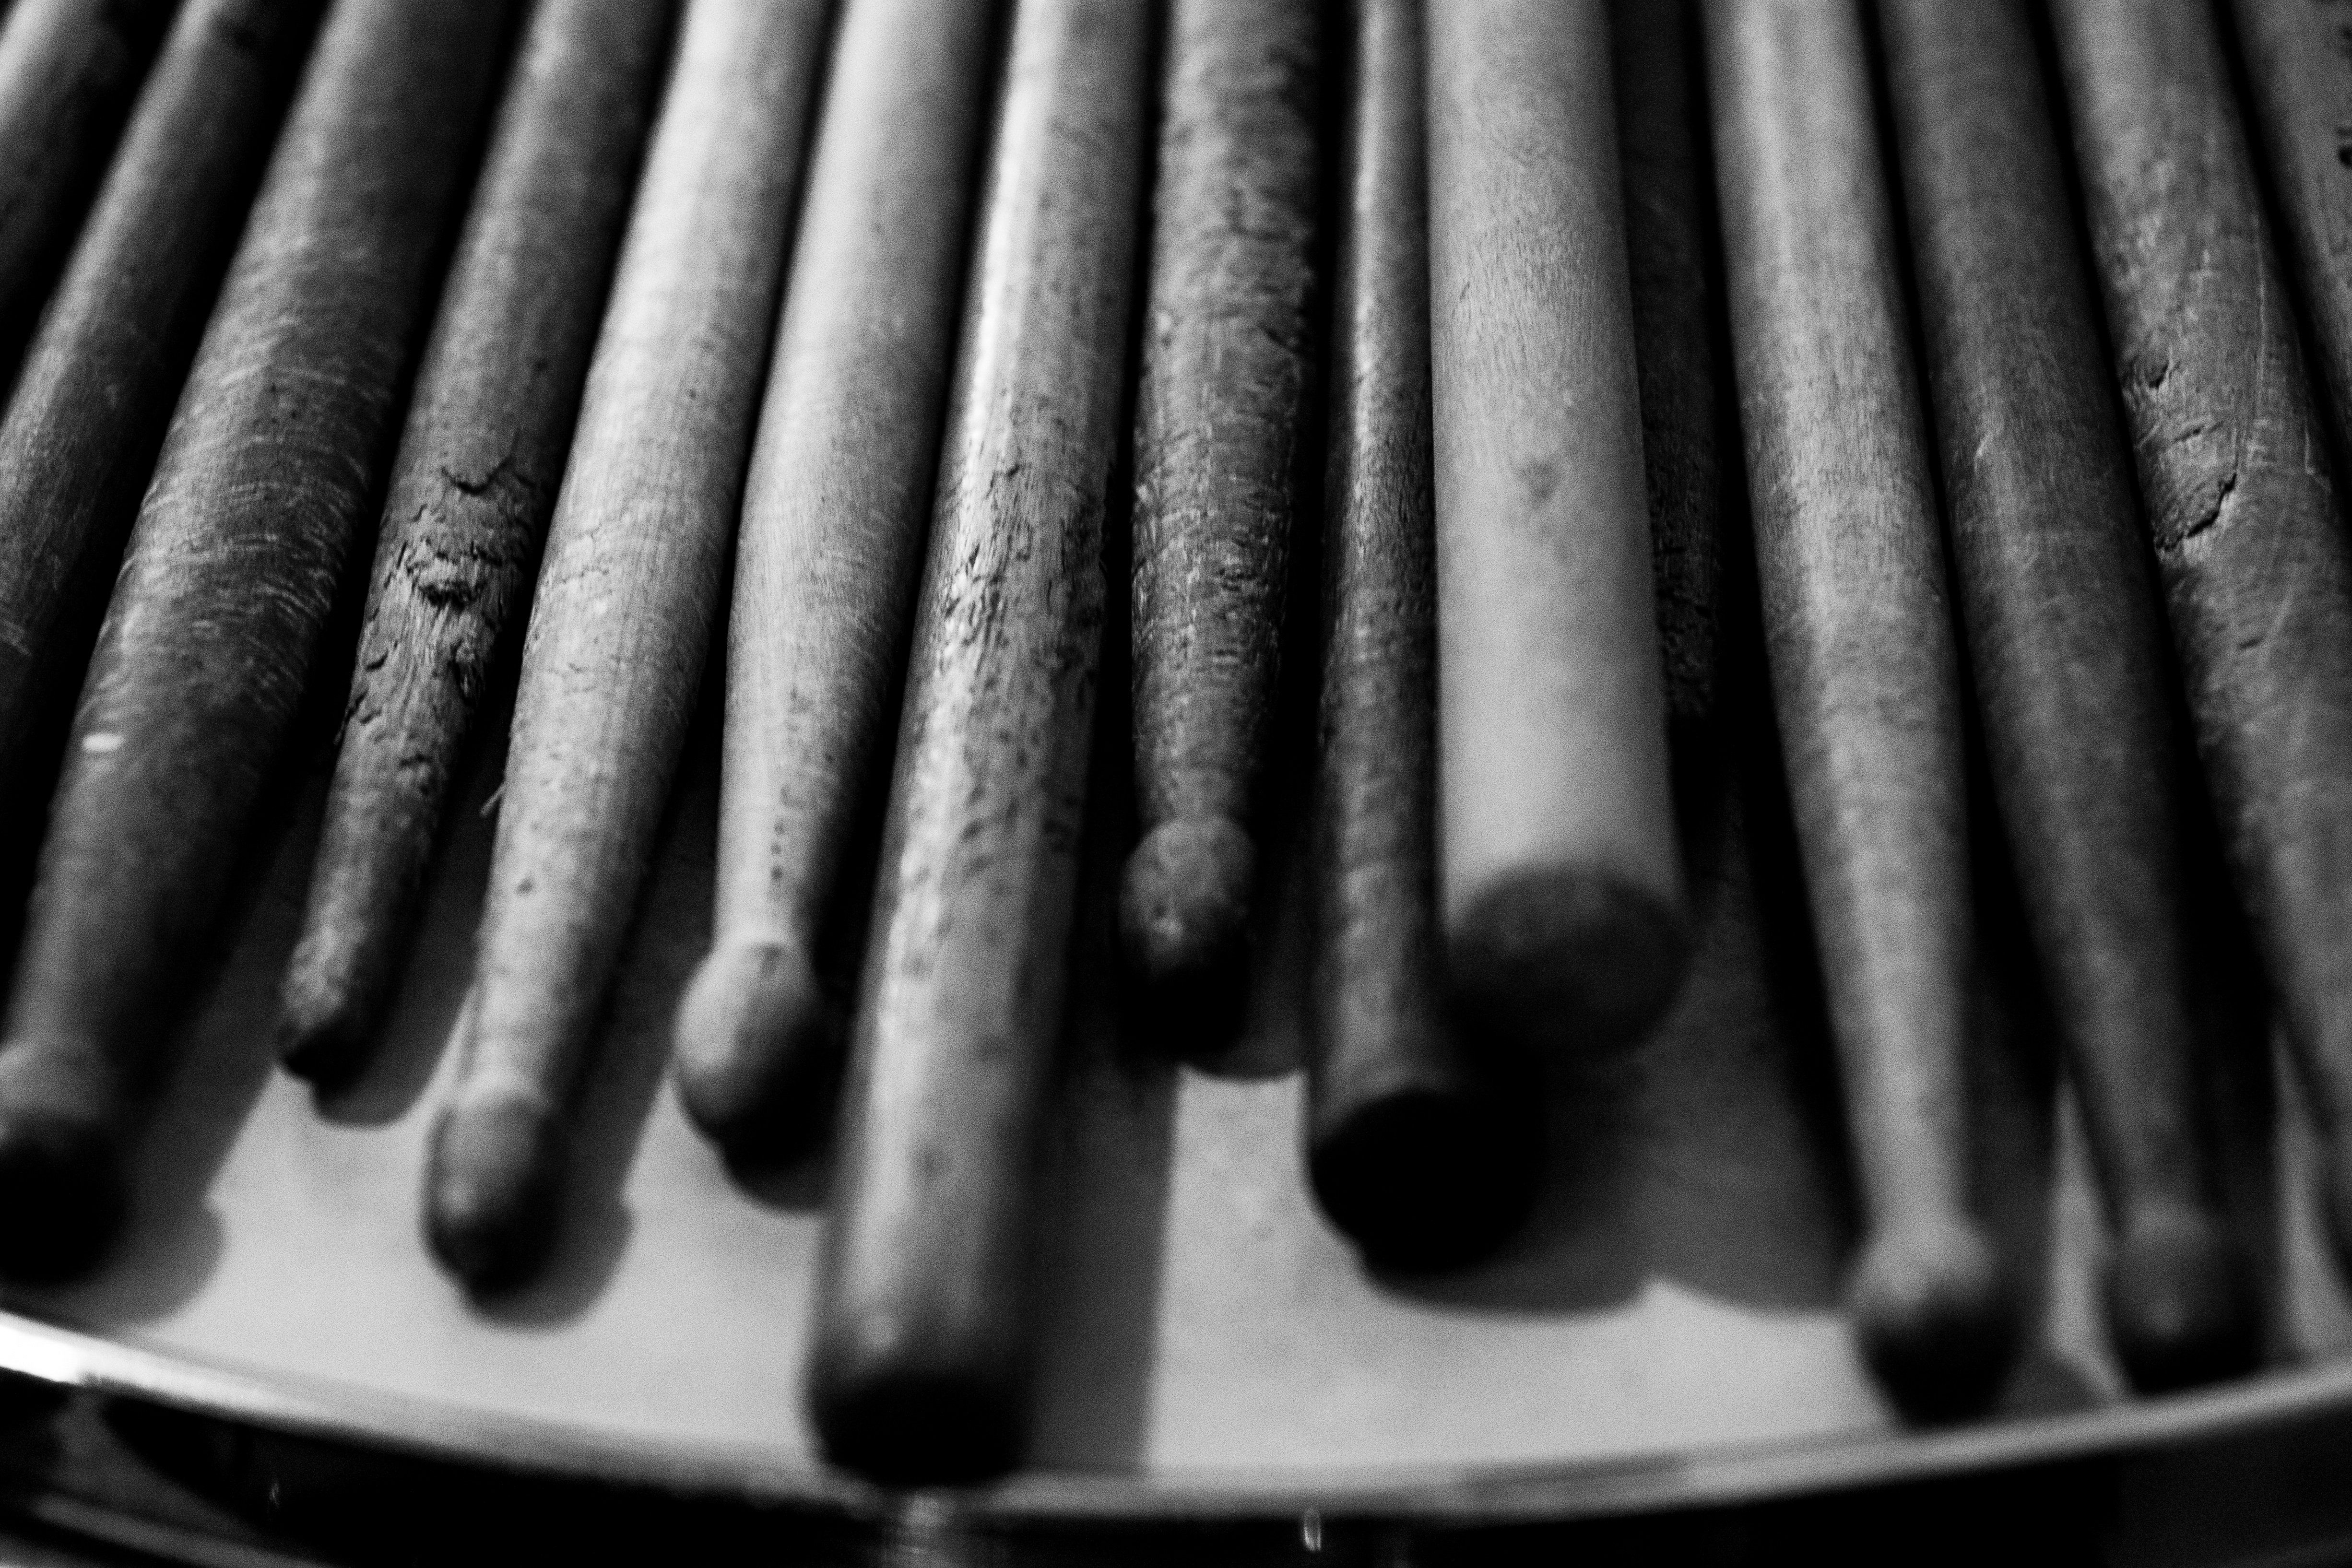
hand, black and white, line, black, monochrome, musical instrument, close up, monochrome photography, gun accessory